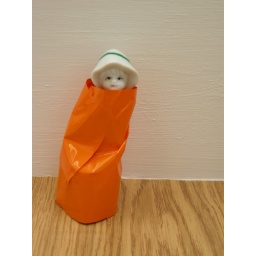
boy in orange plastic